What Happened (Clinton book)

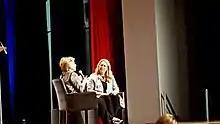
Clinton discussing the book with Cheryl Strayed at BookExpo America

Existence of a new Clinton work was first revealed in February 2017, but at the time it was billed as a volume of essays centered around the author's favorite sayings, with only some allusions to the campaign. Financial terms of that work, which had no announced title, were not publicly disclosed but industry observers expected her monetary compensation to be large. The new purposing of the work and its thematic substance were revealed in July 2017. After the title was announced, it was parodied with memes on Twitter.